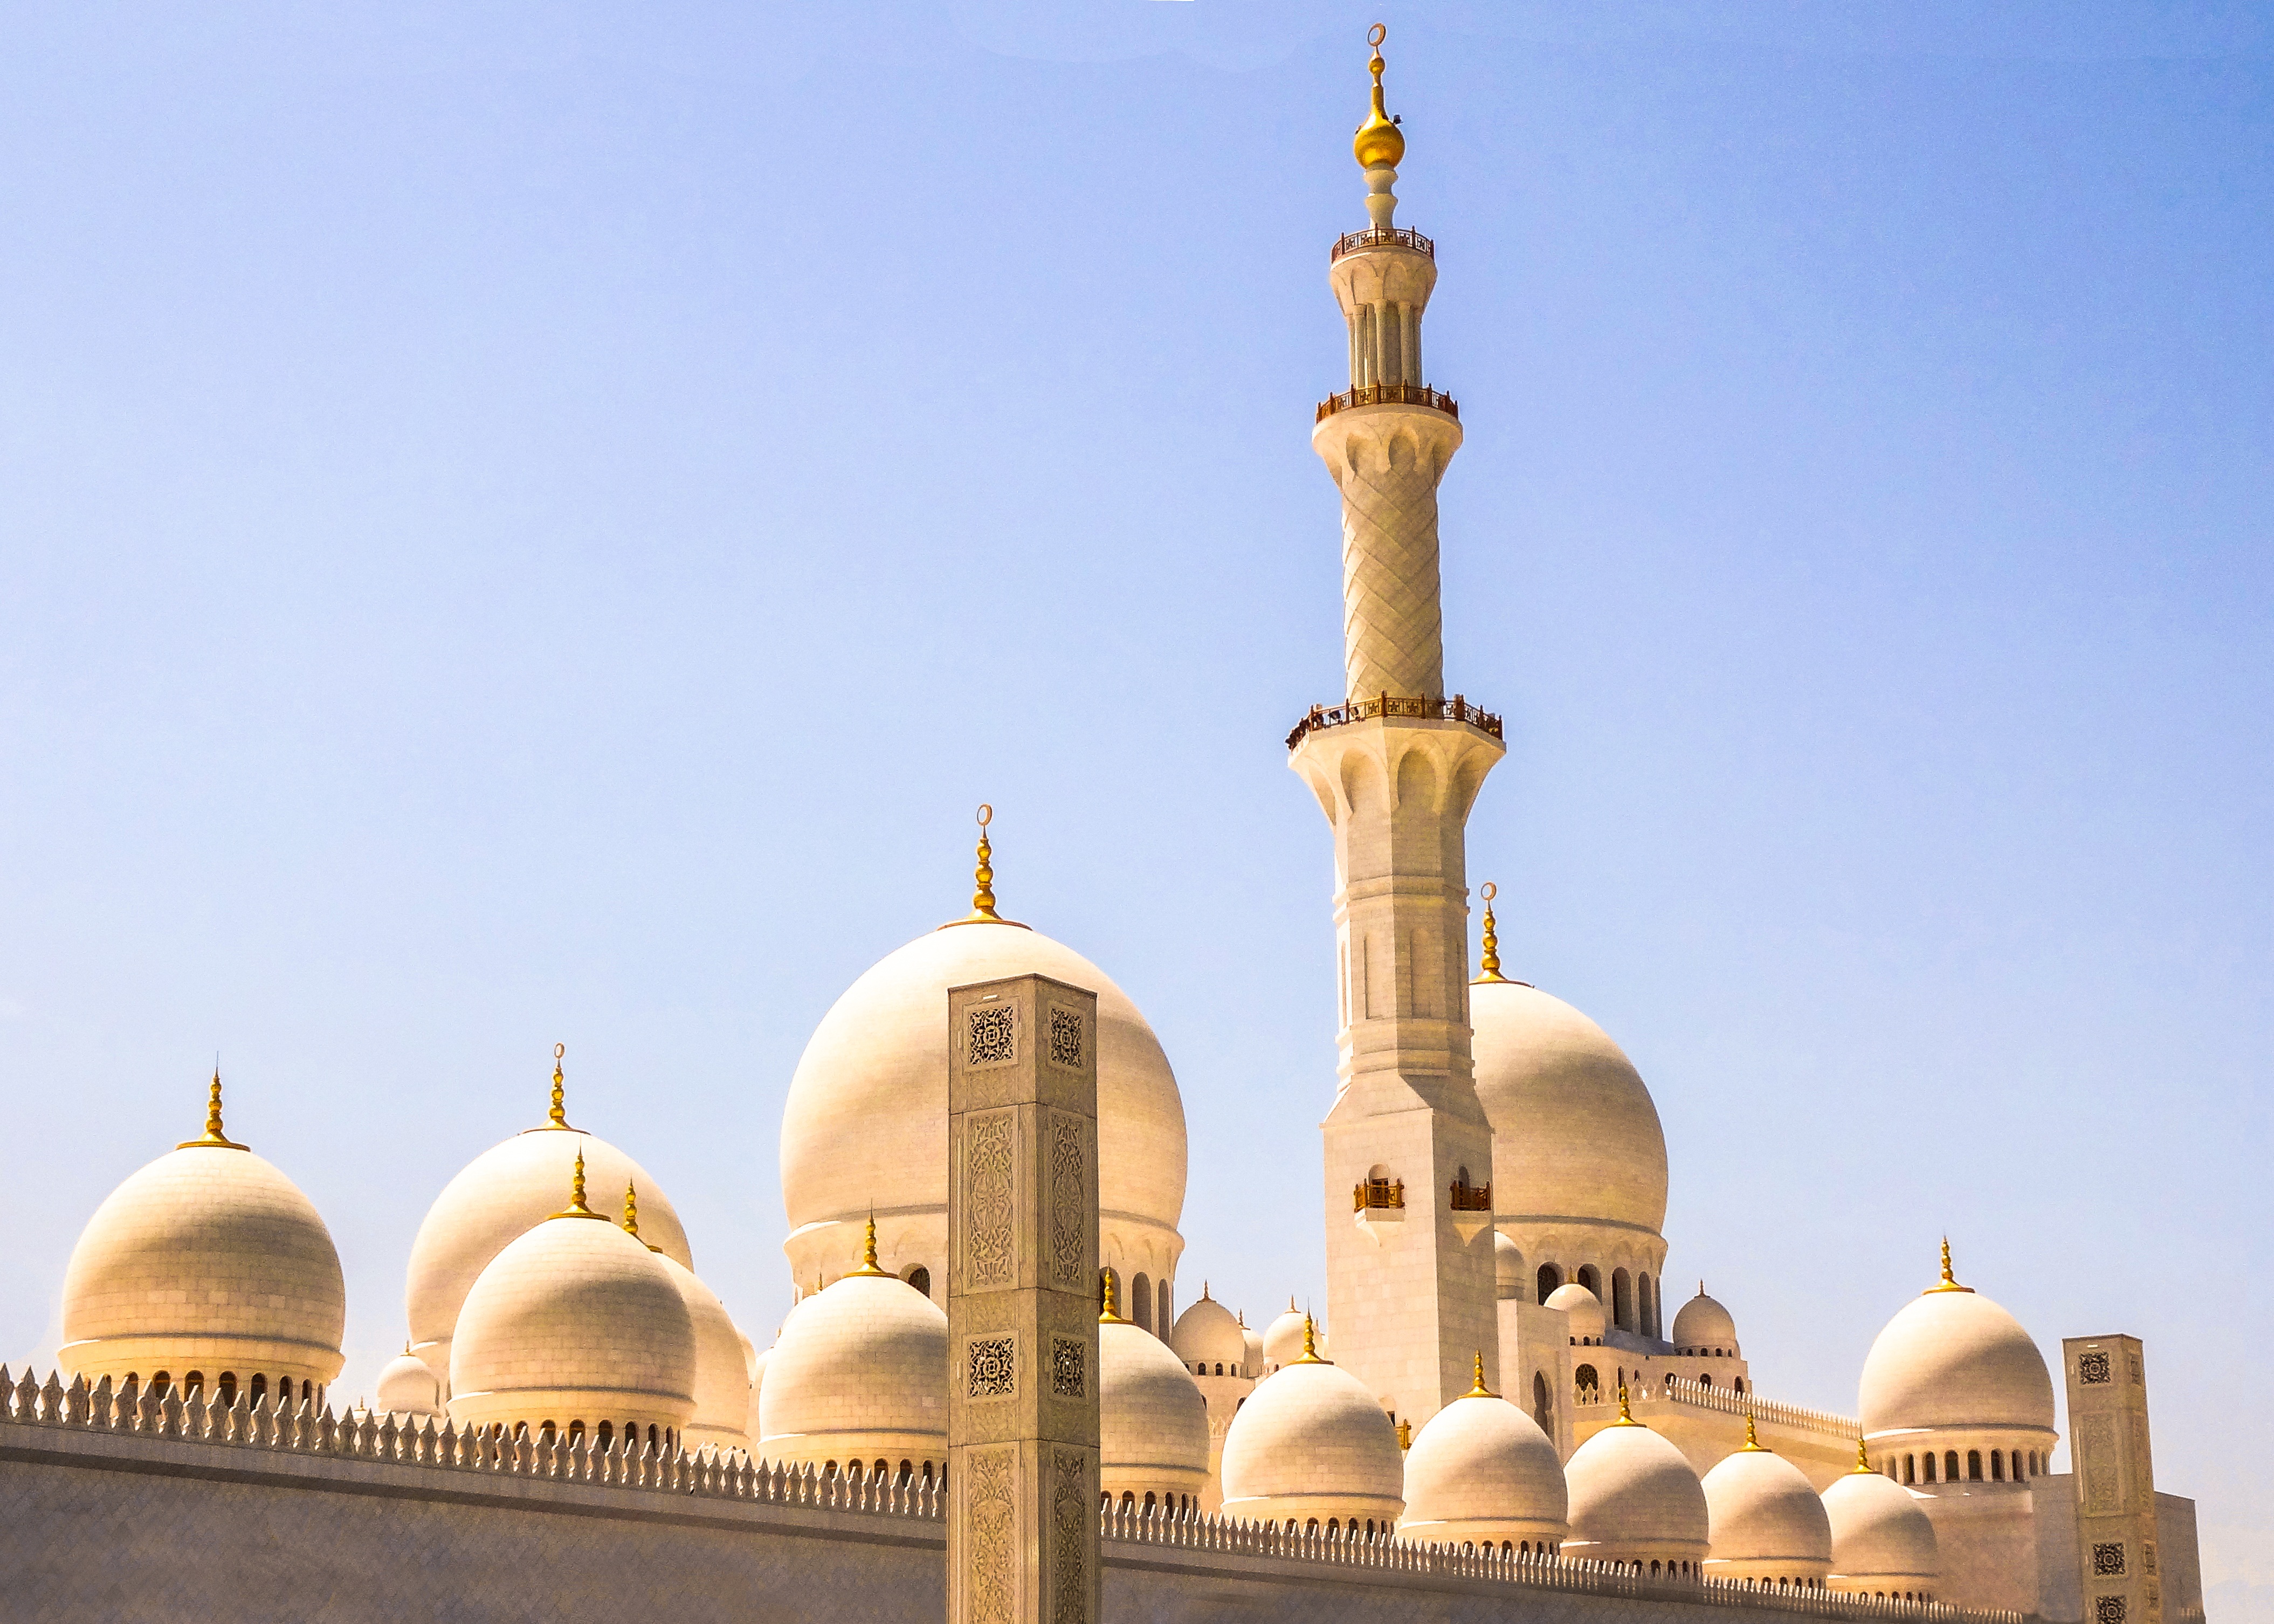
architecture, sun, building, monument, summer, tower, dubai, landmark, blue, place of worship, blue sky, gold, temple, mosque, day, dome, stupa, doha, historic site, ancient history, byzantine architecture